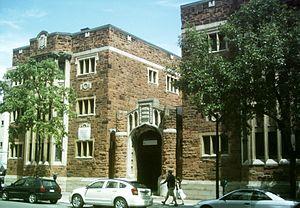
Appartements Bishop Court, 1463, Rue Bishop, Montréal, Québec, H3G, Canada.
La rue Bishop est une artère nord/sud située au centre-ville de Montréal.